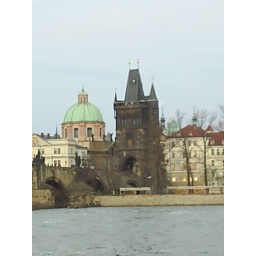
bridge tower from across the river in lessertown